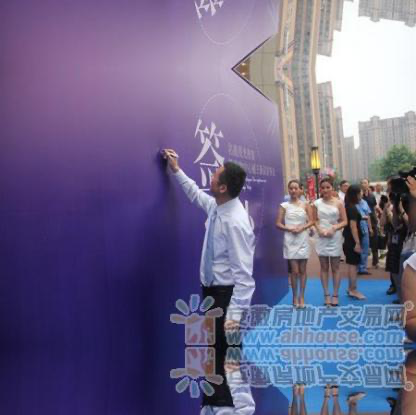
Objects in the image:
label: head
label: head
label: head
label: head
label: head
label: head